2022 United States infant formula shortage

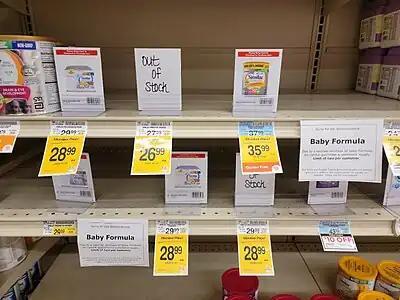

In 2022, the United States experienced a severe shortage of infant formula as a result of the 2021–2022 global supply chain crisis compounded by a large scale product recall after two babies allegedly died after consuming Abbott infant formula, import restrictions, and market concentration. Unlike other food products, infant formula often does not have an available and acceptable substitute as a source of nutrition for those who rely on it. In addition to infants, the formula recalls affected non-infant medical patients who require nasogastric feeding or have certain other conditions.